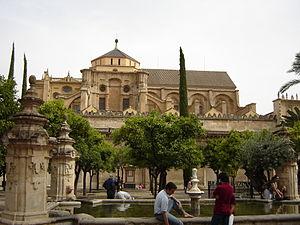
La mosquée-cathédrale de Cordoue, également connue sous son ancien nom de grande mosquée de Cordoue et sous son nom ecclésiastique officiel de cathédrale Notre-Dame de l'Assomption, est un ancien temple romain qui devint église puis mosquée, et dans laquelle fut ensuite érigée une cathédrale. C'est un monument majeur de l'architecture islamique, témoin de la présence musulmane en Espagne du VIIIᵉ au XVᵉ siècle. Il s'agit du monument le plus accompli de l'art des Omeyyades de Cordoue. Convertie en église au XIIIᵉ siècle après la Reconquista par le roi Ferdinand III de Castille, elle est depuis lors la cathédrale du diocèse de Cordoue en Espagne.